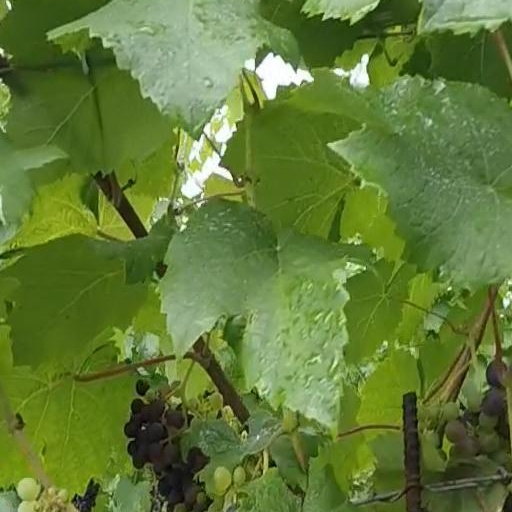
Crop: grape